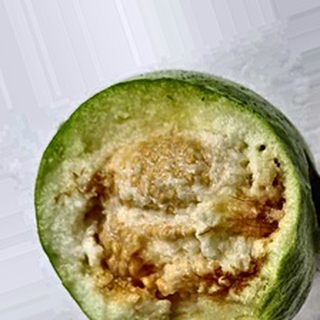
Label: guava_fruit_fly